Moloch

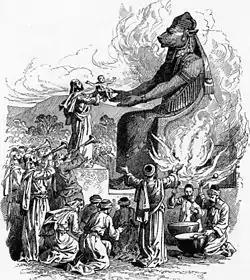
"Offering to Molech" in "Bible Pictures and What They Teach Us", by Charles Foster, 1897. The drawing is typical of Moloch depictions in nineteenth-century illustrations.

Moloch, Molech, or Molek is a word which appears in the Hebrew Bible several times, primarily in the Book of Leviticus. The Greek Septuagint translates many of these instances as "their king", but maintains the word or name "Moloch" in others, including one additional time in the Book of Amos where the Hebrew text does not attest the name. The Bible strongly condemns practices that are associated with Moloch, which are heavily implied to include child sacrifice.